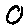
Label: 0